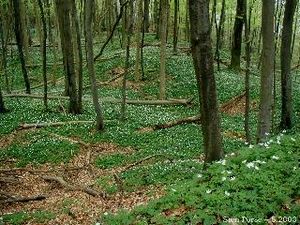
Maj / Maj i Danmark / Vejrrekorder for maj måned
Maj: Anemonebiotop i Fløjstrup Skov.
Maj måned er opkaldt efter bjergnymfen Maia, Hermes' moder og forbundet med fertilitet og plantevækst. Ældre dansk navn majmåned.